Battle of Dallas

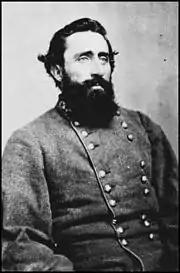
William B. Bate

On the evening of May 27, Wheeler reported that Sherman's left flank along Little Pumpkinvine Creek was exposed and Hood convinced Johnston to attack it. That night Hood's corps pulled out of line and was replaced by Polk's corps without the Union troops discovering the move. From midnight to 6 am, Hood's troops marched through the dense woods to reach their jumping off point. However, Wheeler's morning report notified Hood that the Union lines were now behind the creek and bolstered with breastworks. Hood passed this information to Johnston, who called off the assault and ordered Hood's sleepy troops to take position on Polk's right flank. In fact, Sherman was so anxious about his left flank that the previous evening he ordered Howard to bend his line back and barricade it against attack.